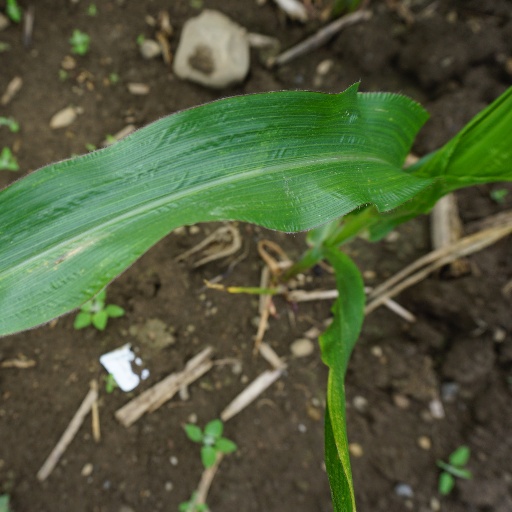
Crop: maize; corn